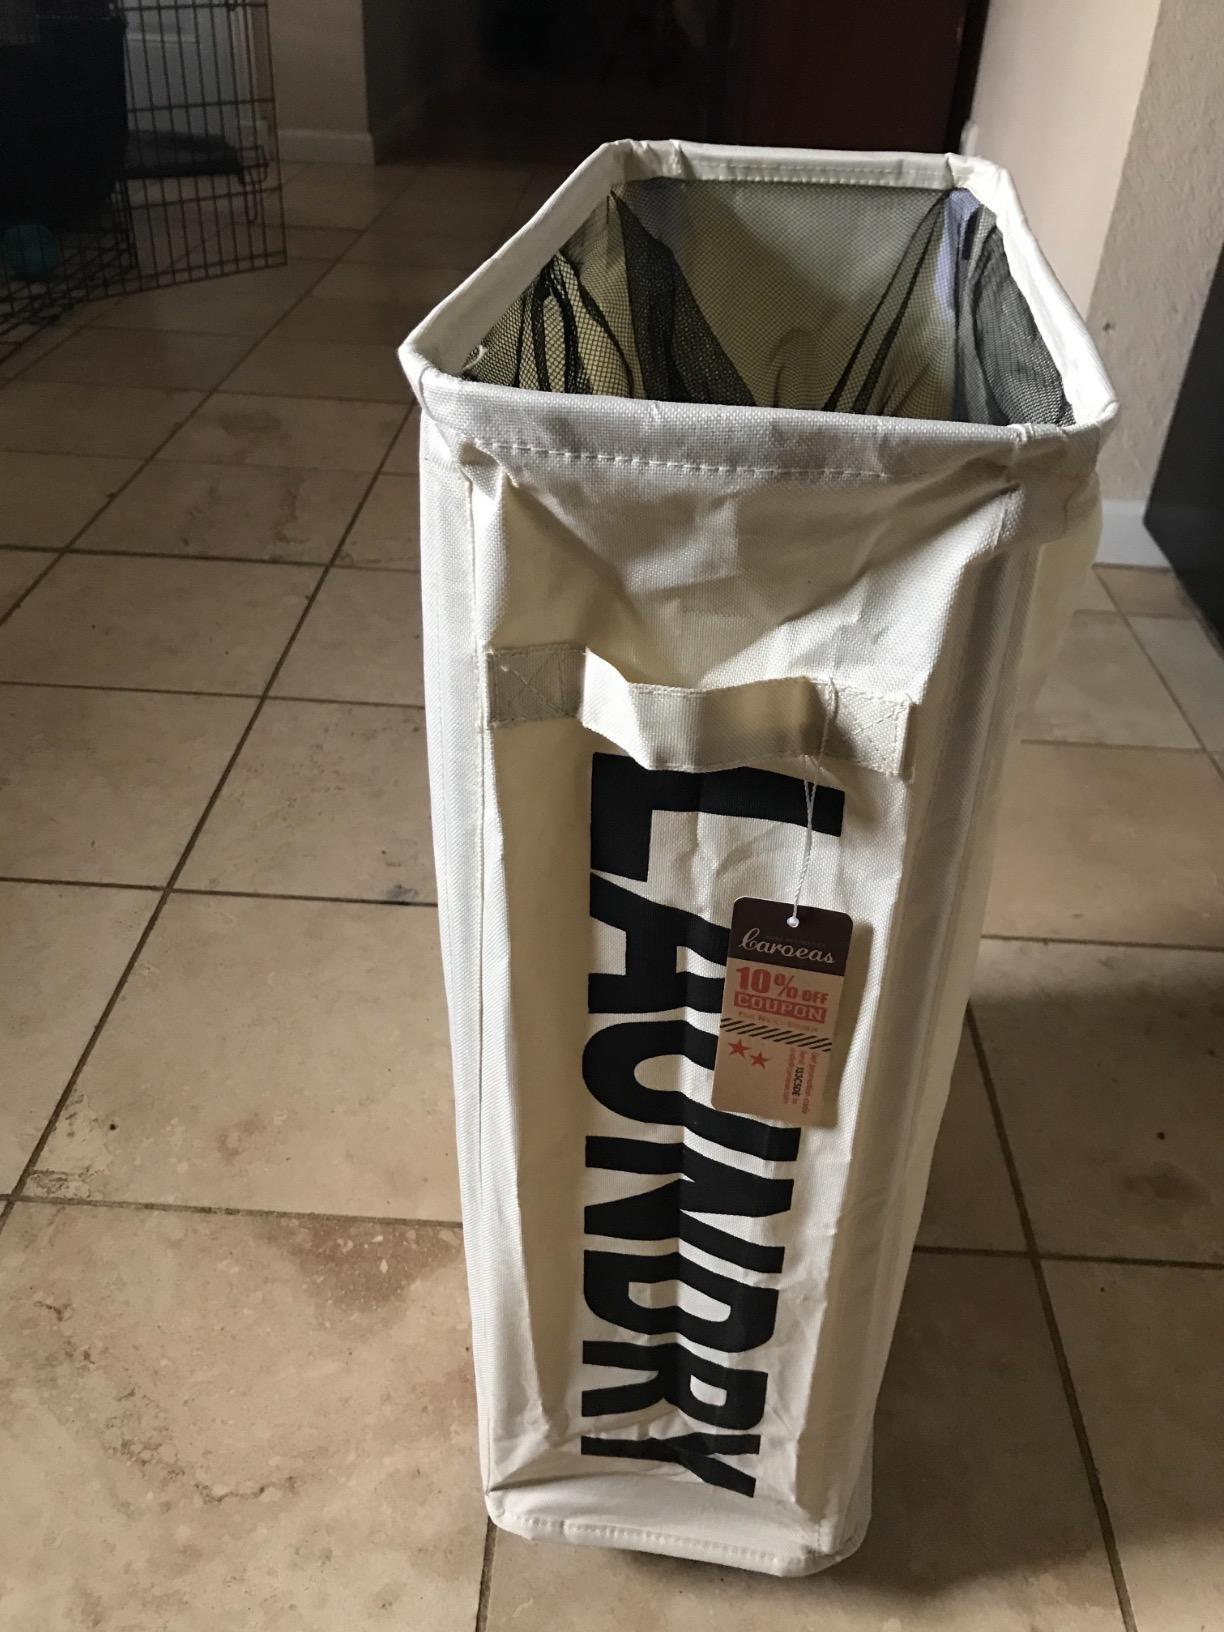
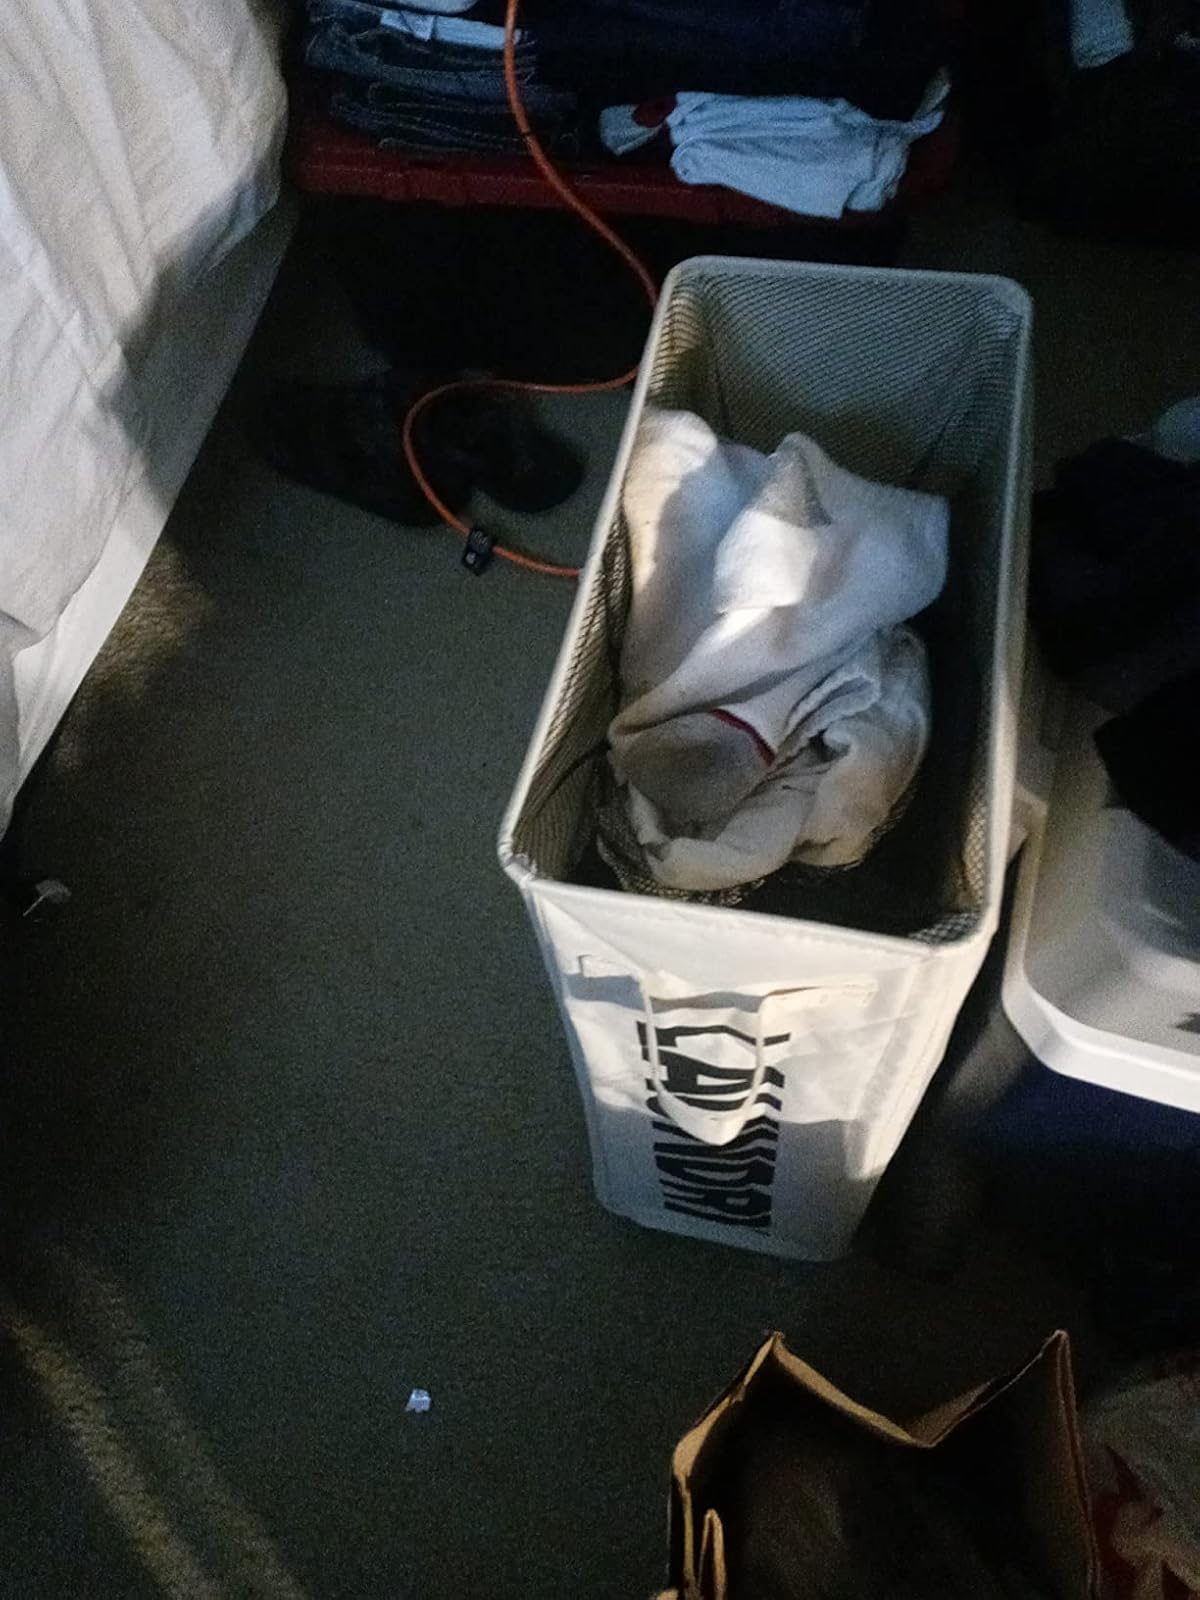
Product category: items_hamper
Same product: yes